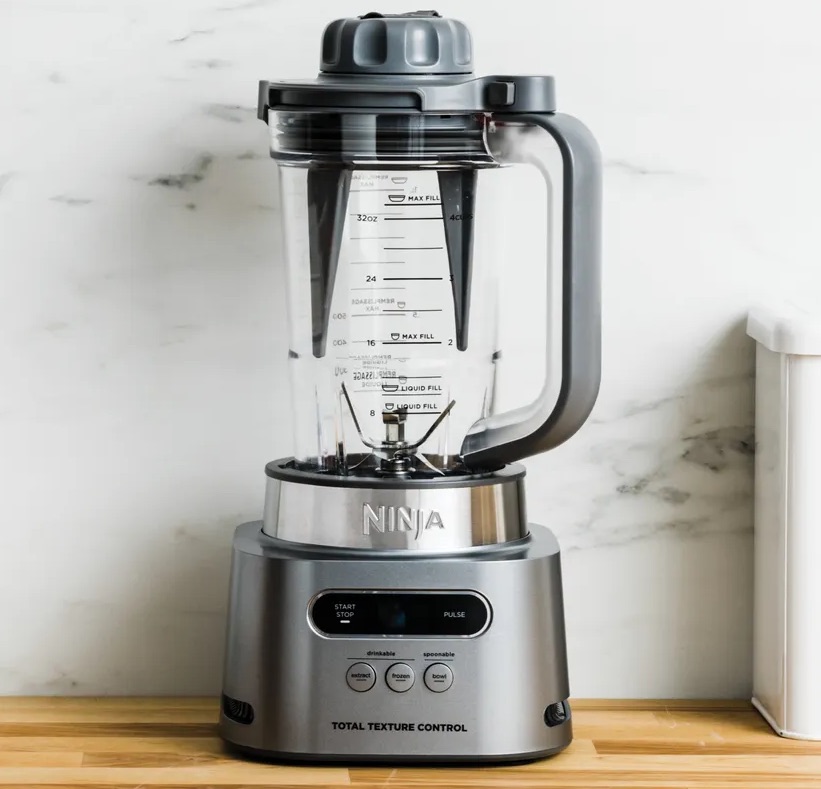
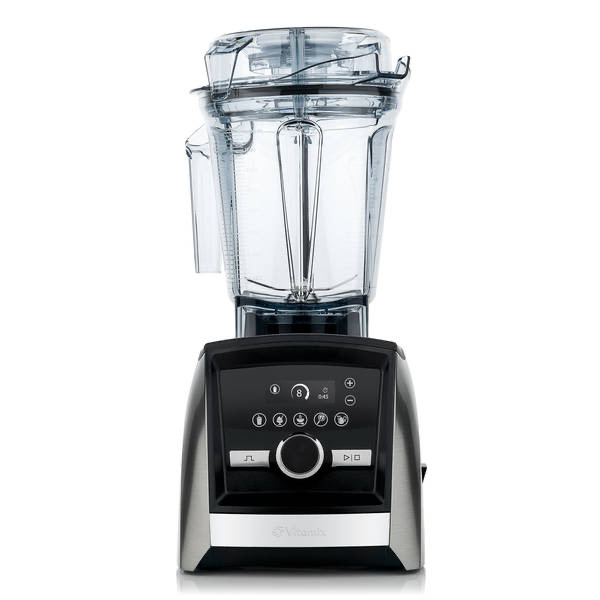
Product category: items_blender
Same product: no